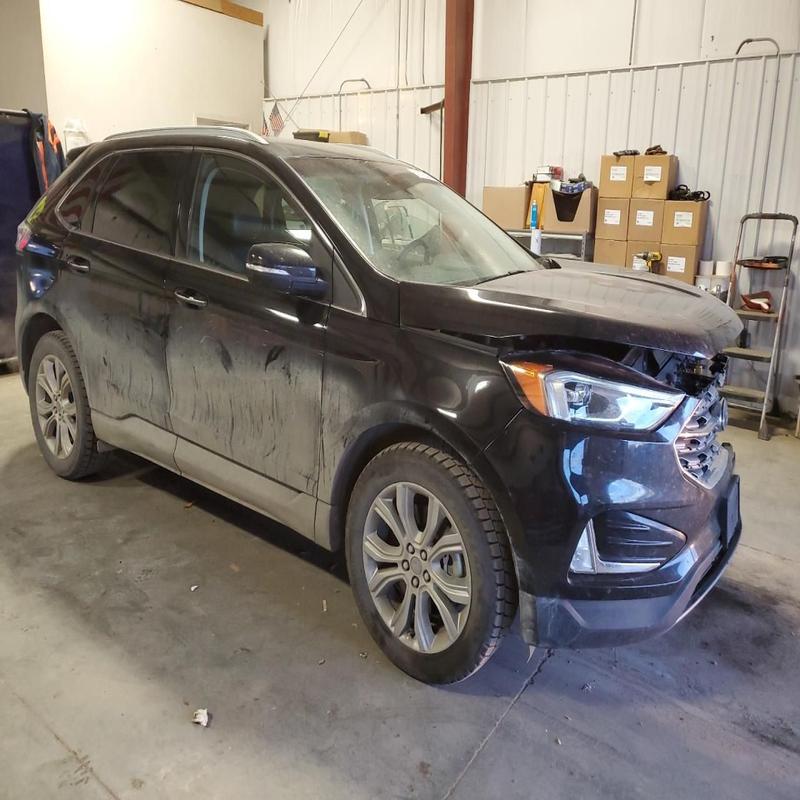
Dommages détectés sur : capot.
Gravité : mineur